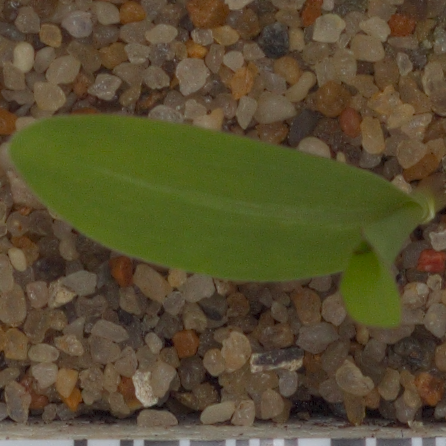
Label: maize